Eliyahu de Vidas

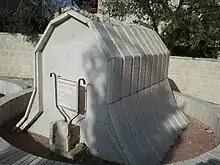
Tomb of Eliyahu de Vidas in the old Jewish cemetery in Hebron.

Eliyahu de Vidas (1518–1587, Hebron) was a 16th-century rabbi in Ottoman Palestine. He was primarily a disciple of Moses ben Jacob Cordovero and Isaac Luria. De Vidas is known for his expertise in the Kabbalah. He wrote "Reshit Chochmah" "Beginning of Wisdom," a pietistic work that is still widely studied by Orthodox Jews today. Just as his teacher, Moses Cordovero, created an ethical work according to kabbalistic principles in the "Tomer Devorah", de Vidas created an even more expansive work on the spiritual life with his "Reshit Chochmah". This magnum opus is largely based on the "Zohar", but also reflects a wide range of traditional sources. The author lived in Safed and Hebron and was one of a group of prominent kabbalists living in Hebron during the late 16th and early 17th-century.